DiDia 150

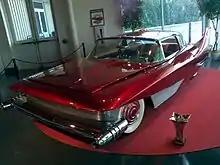

The gasoline-fueled V8 engine (originally 365 cid, later upgraded to 427 cid) is located at the front. It is rear-wheel drive. The body and chassis are hand-formed from 064 aluminum with a unitized alloy tube frame.